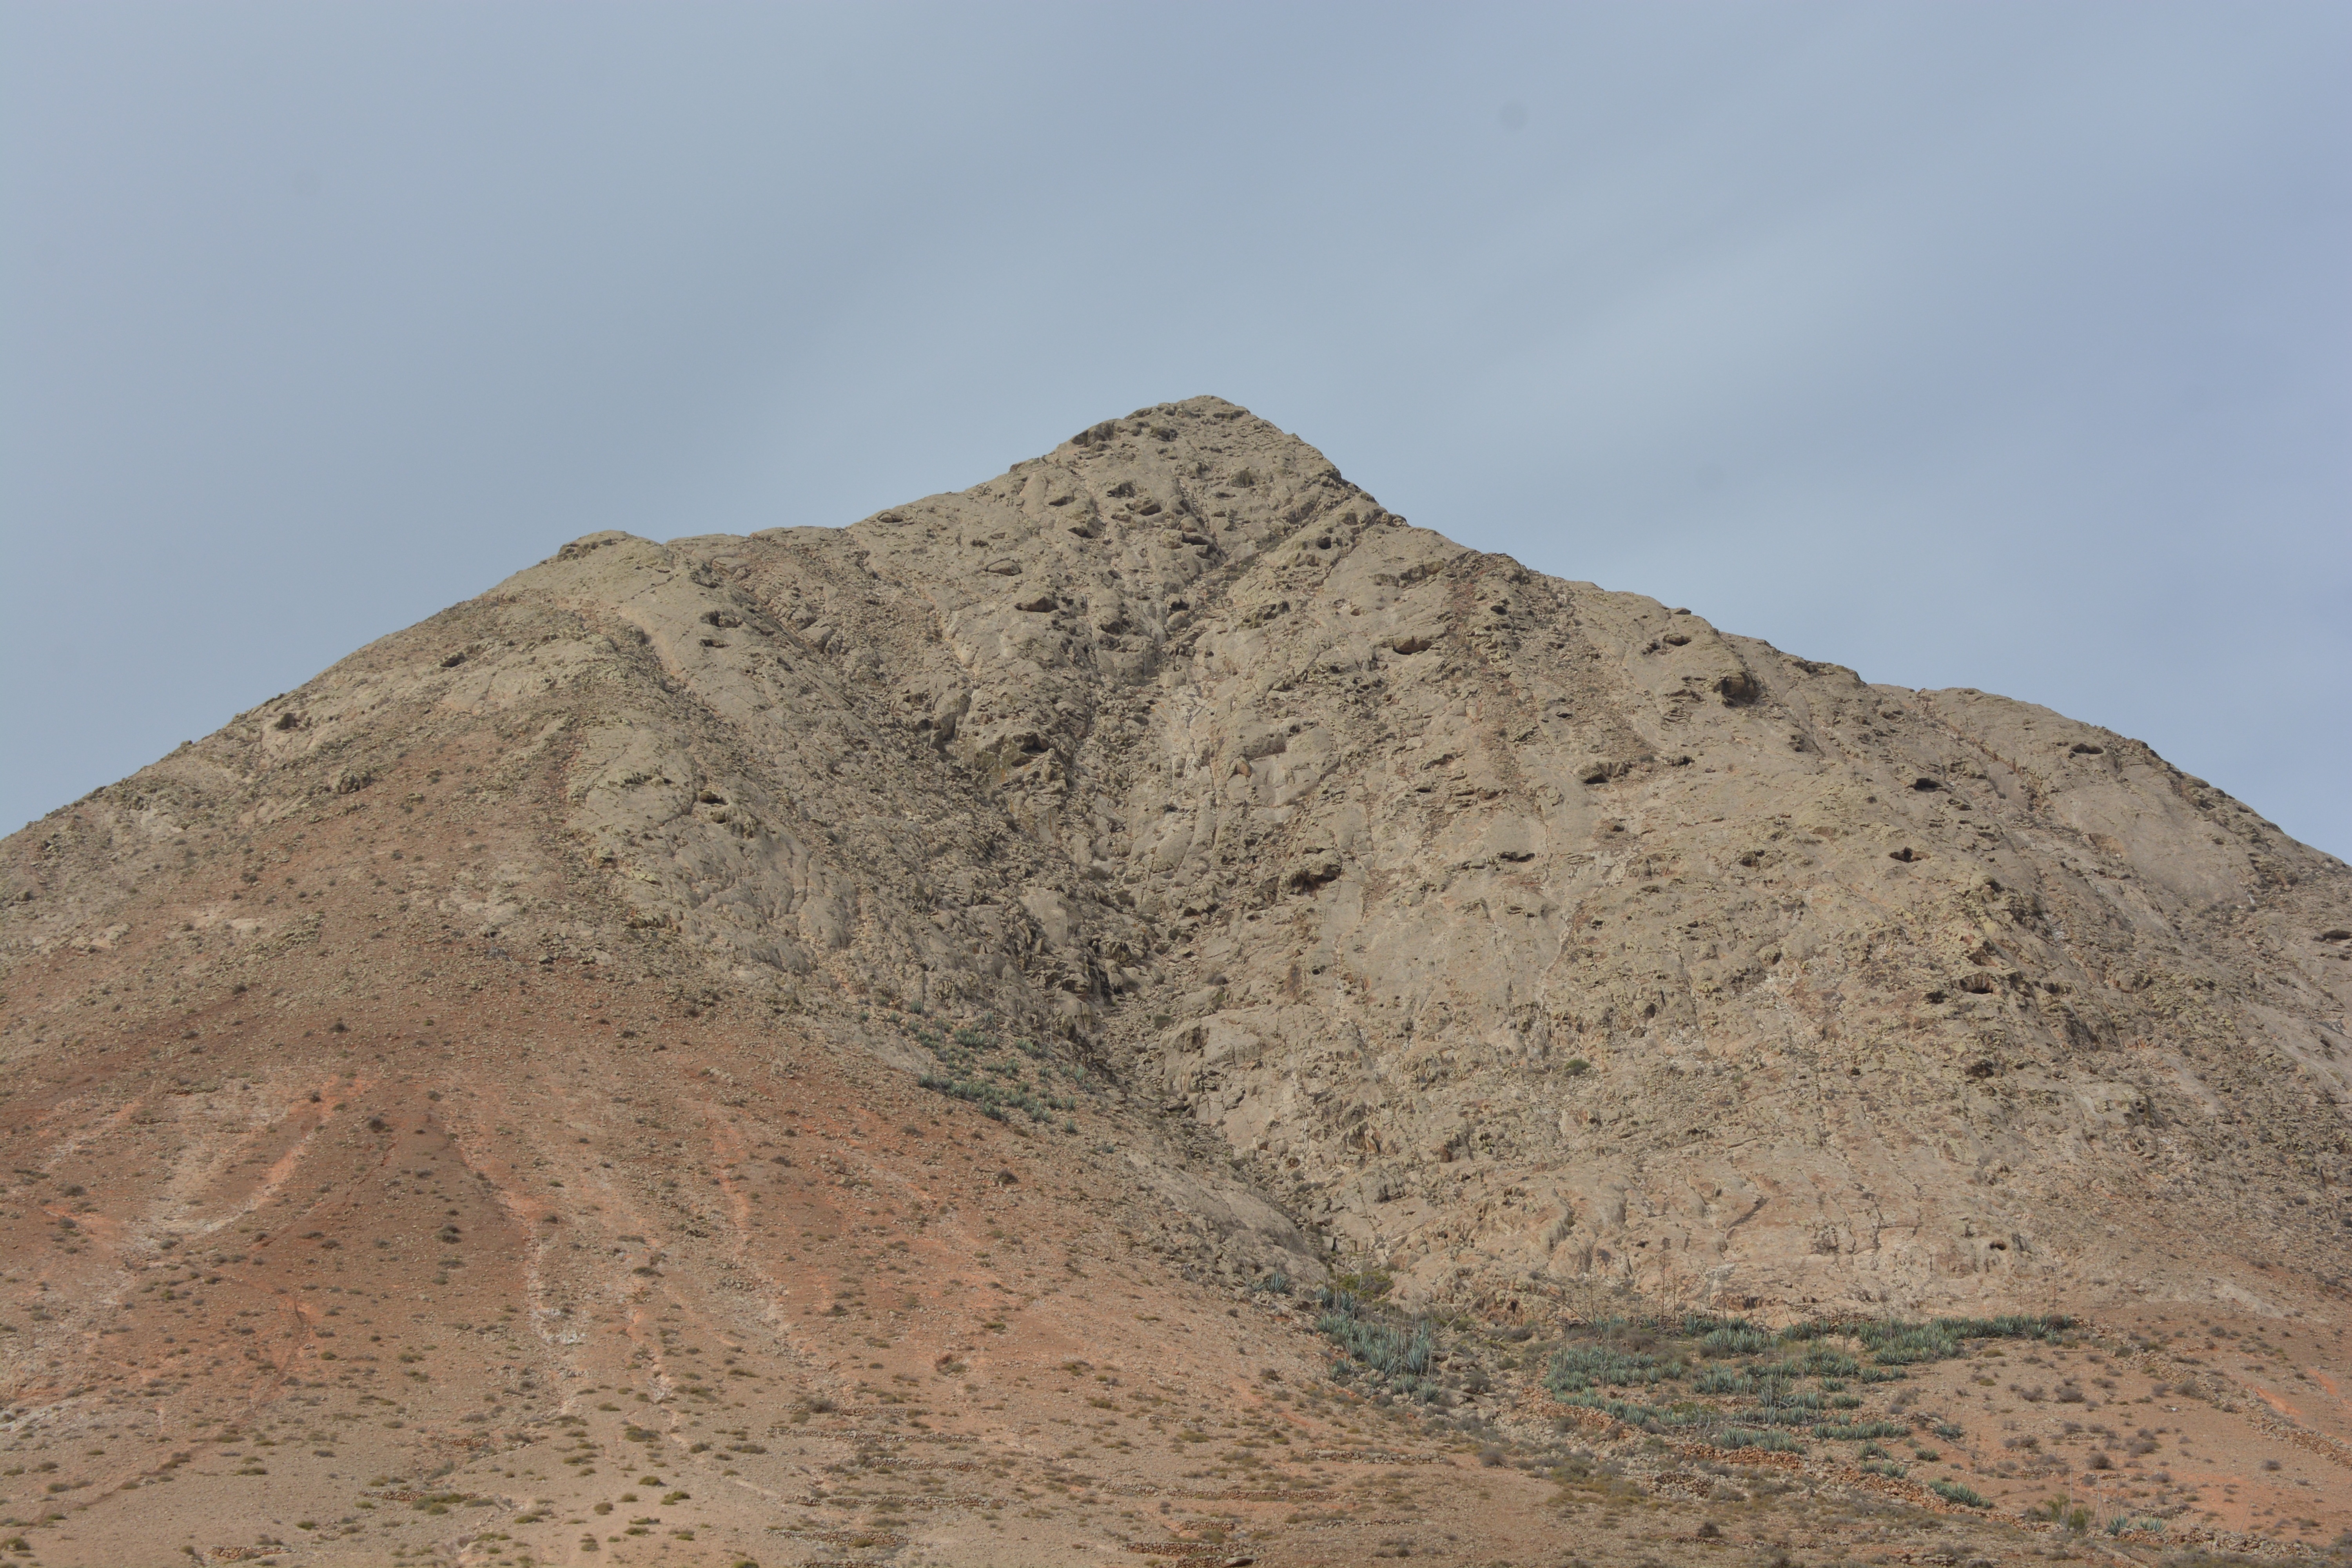
sand, rock, mountain, hill, monument, soil, material, ridge, geology, badlands, plateau, fuerteventura, wadi, mound, landform, tindaya, mountainous landforms, spoil tip